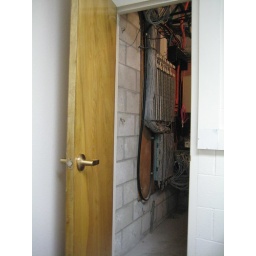
Behind the mysterious door in the Schiff basement computer lab...